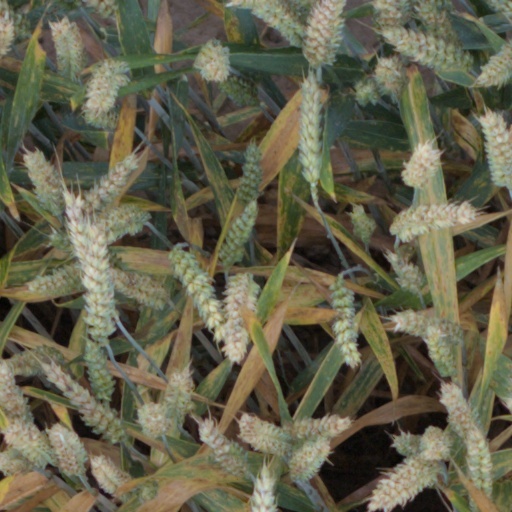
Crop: wheat